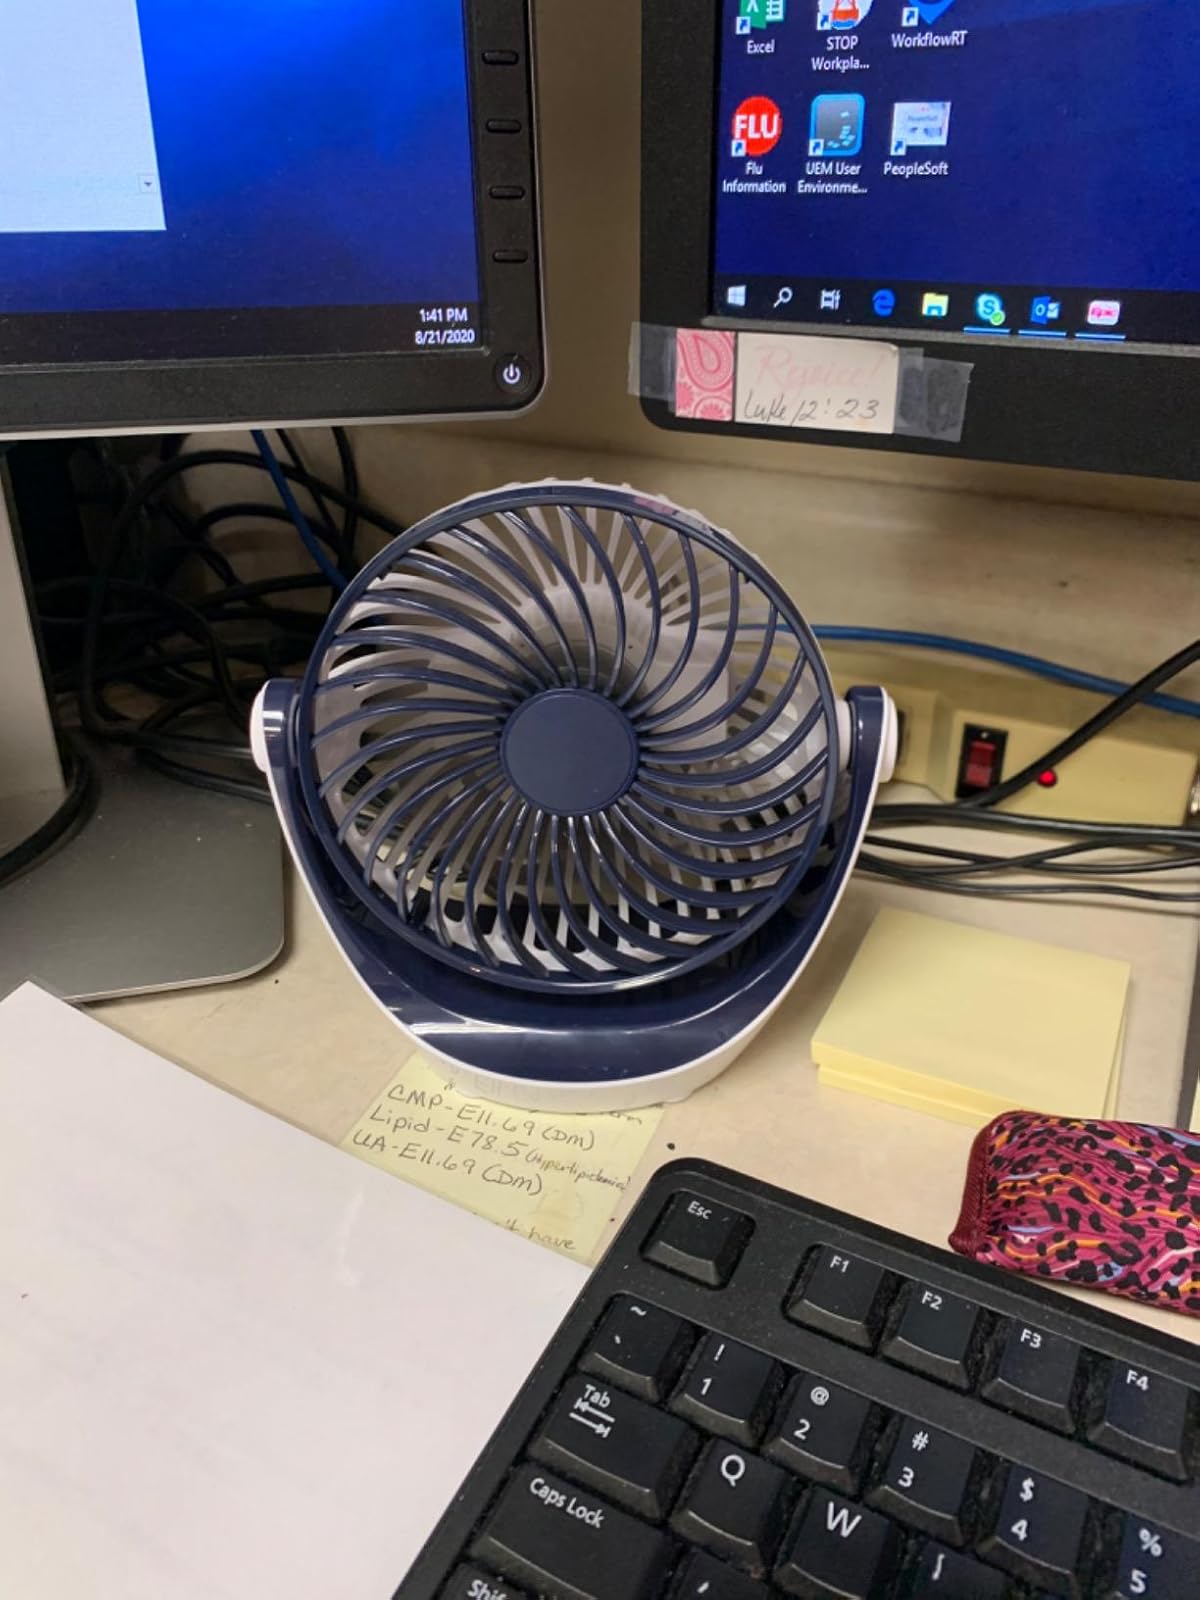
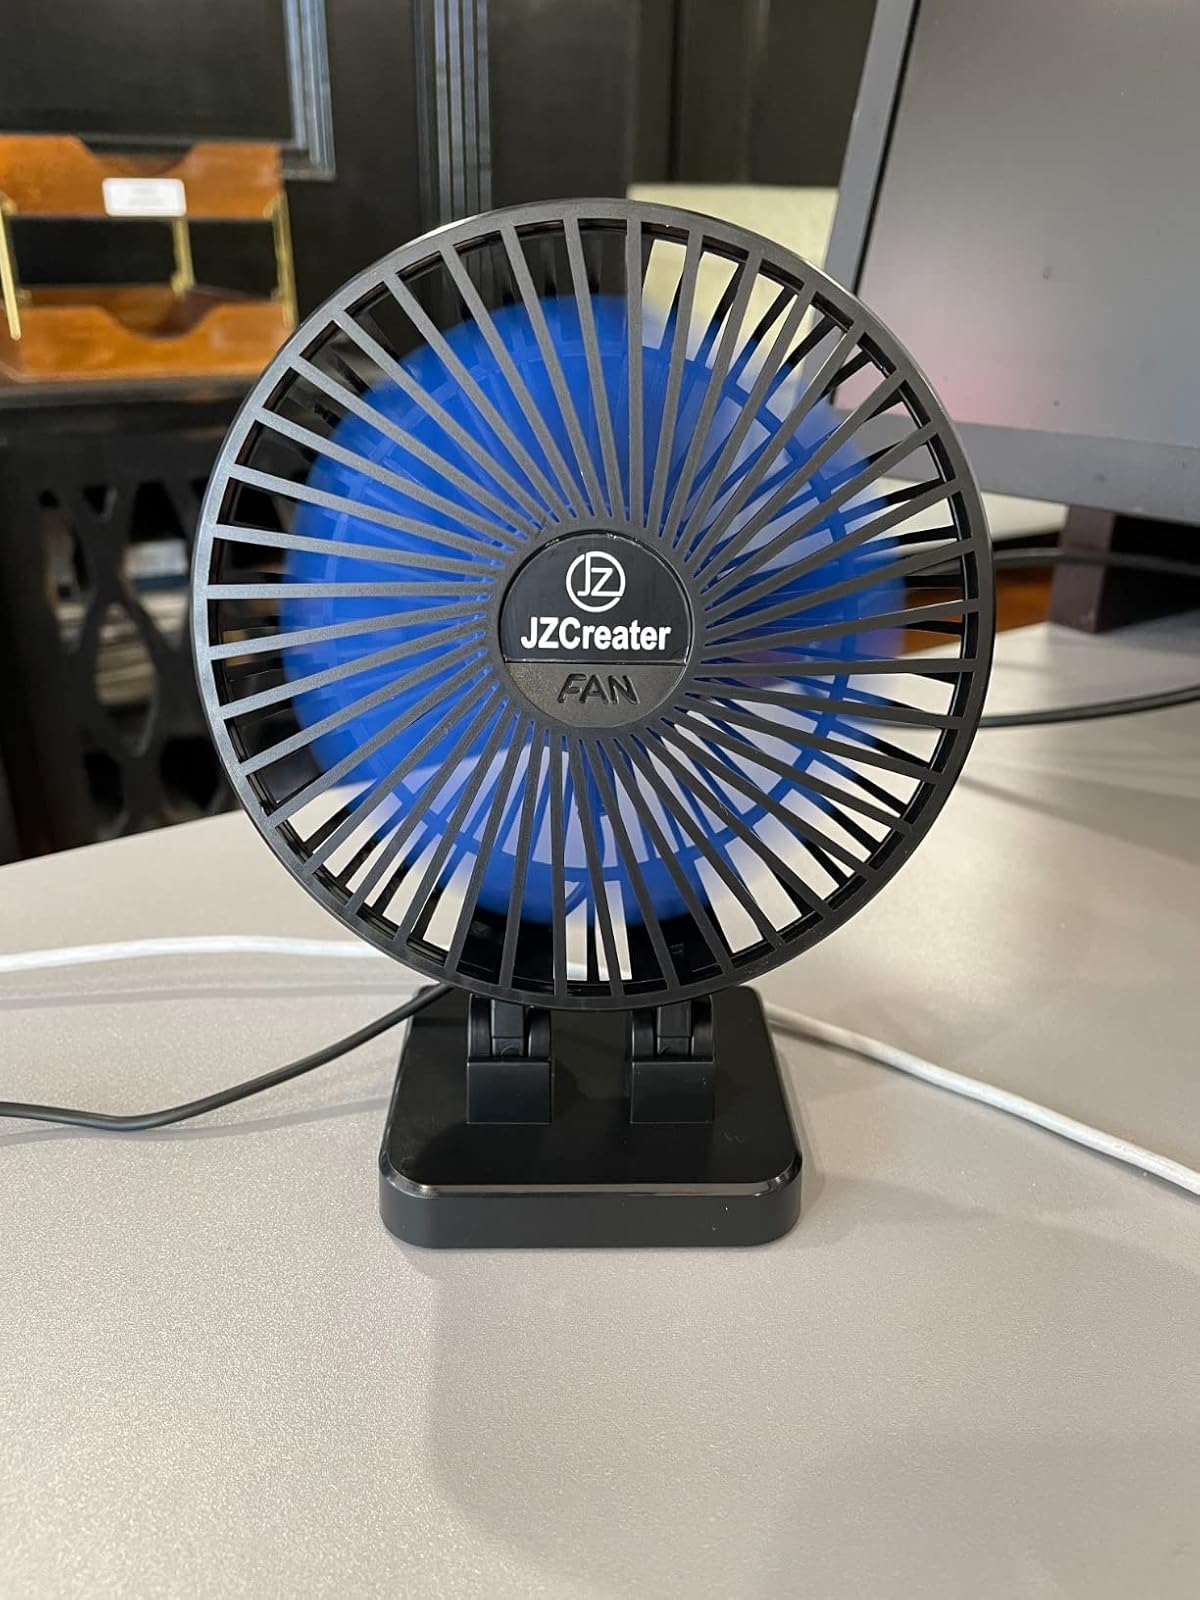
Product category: fan
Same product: no